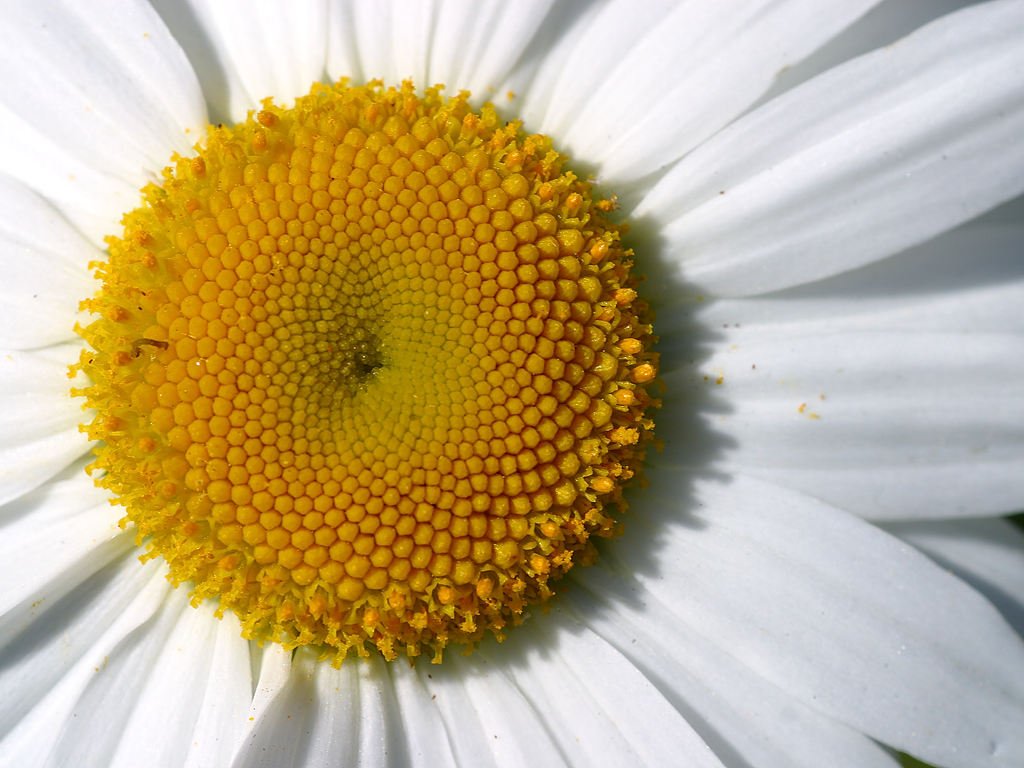
nature, blossom, plant, flower, petal, bloom, daisy, pollen, color, macro, botany, close, flora, flowers, close up, beautiful, macro photography, flowering plant, daisy family, oxeye daisy, sunflower seed, annual plant, plant stem, land plant